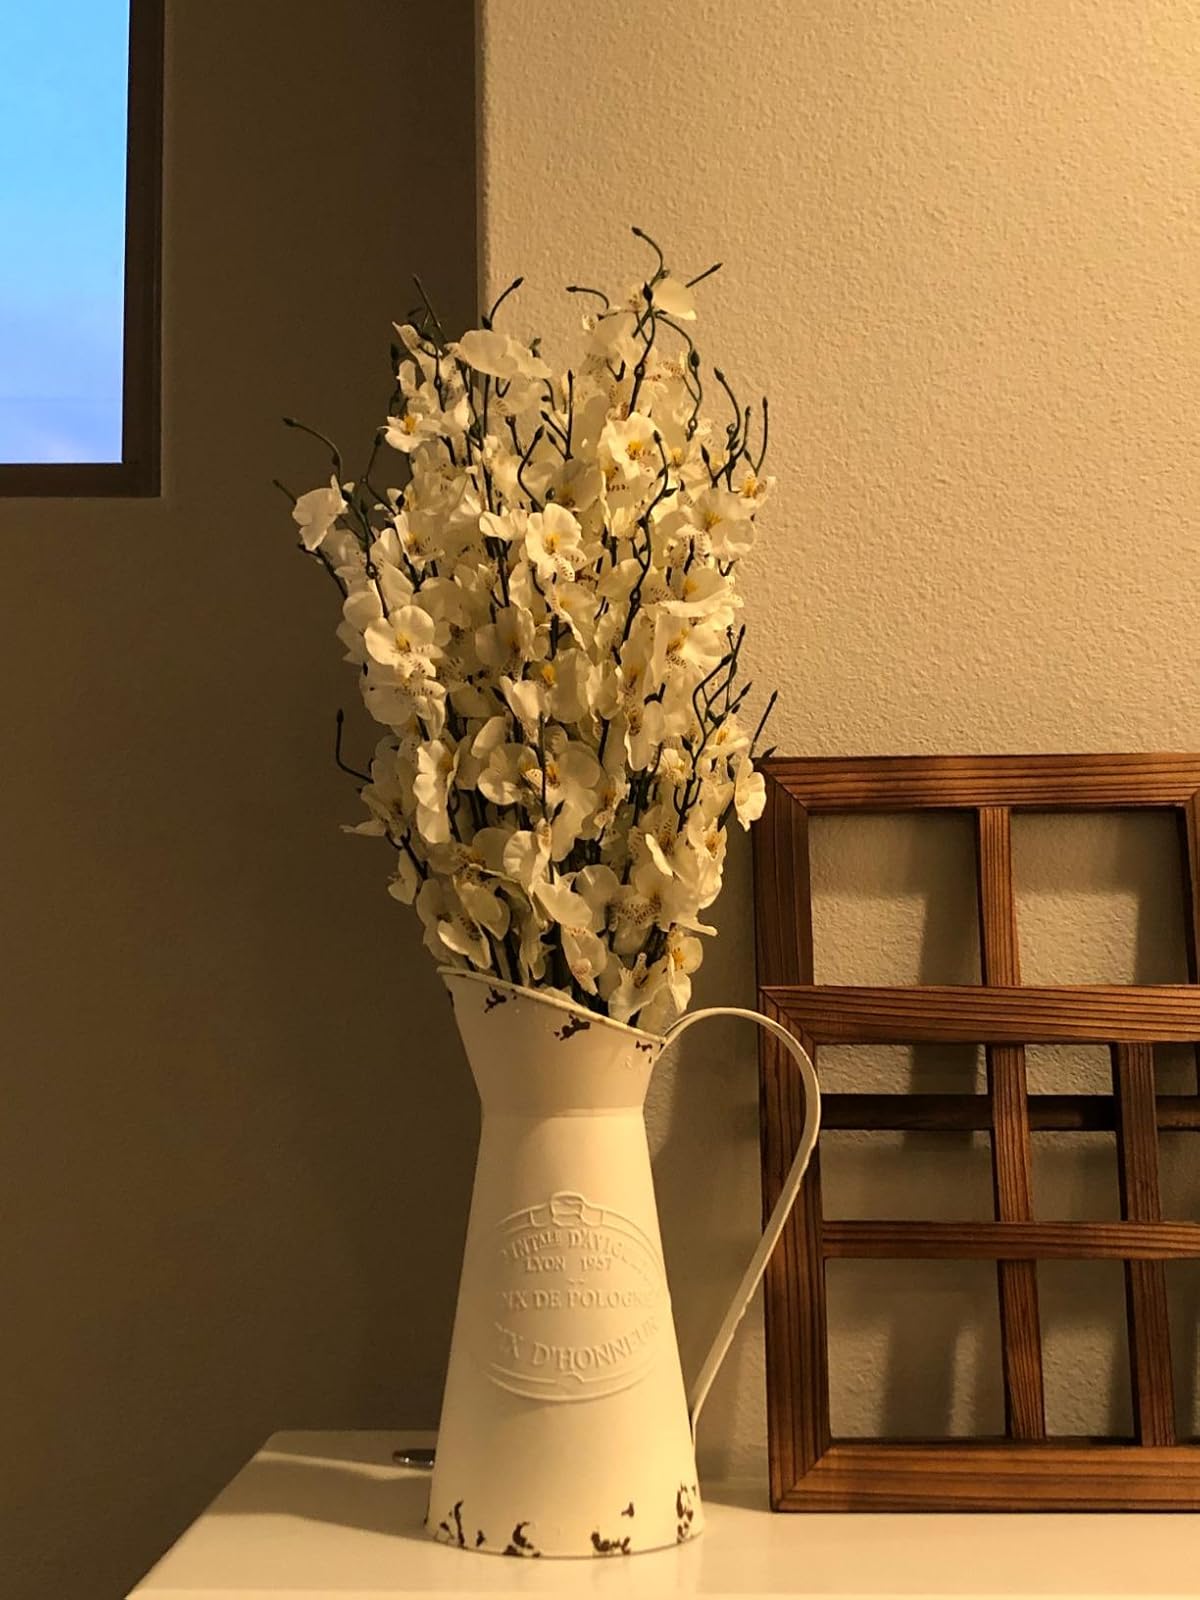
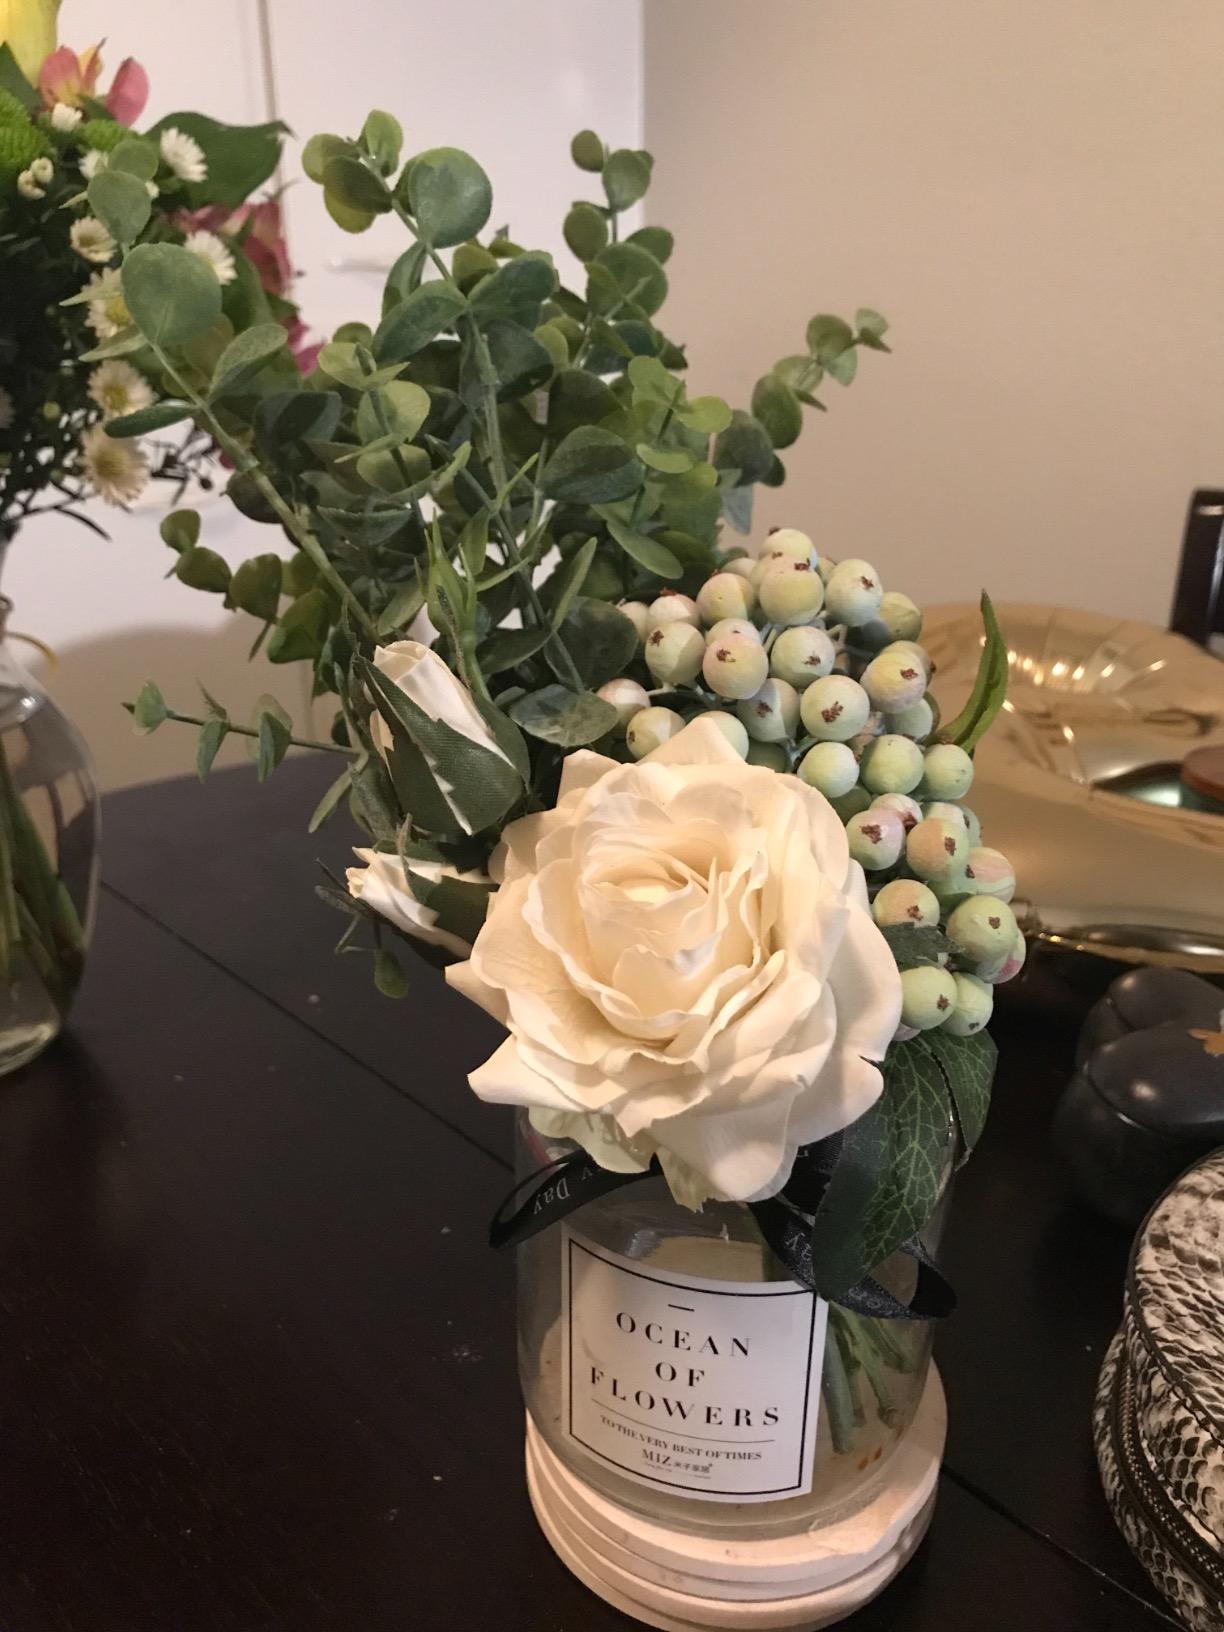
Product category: vase
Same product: no